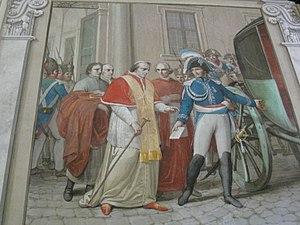
Musée Chiaramonti. Arrestation du Pape Pie VII par le Général Radet dans la nuit du 5 au 6 juillet 1809